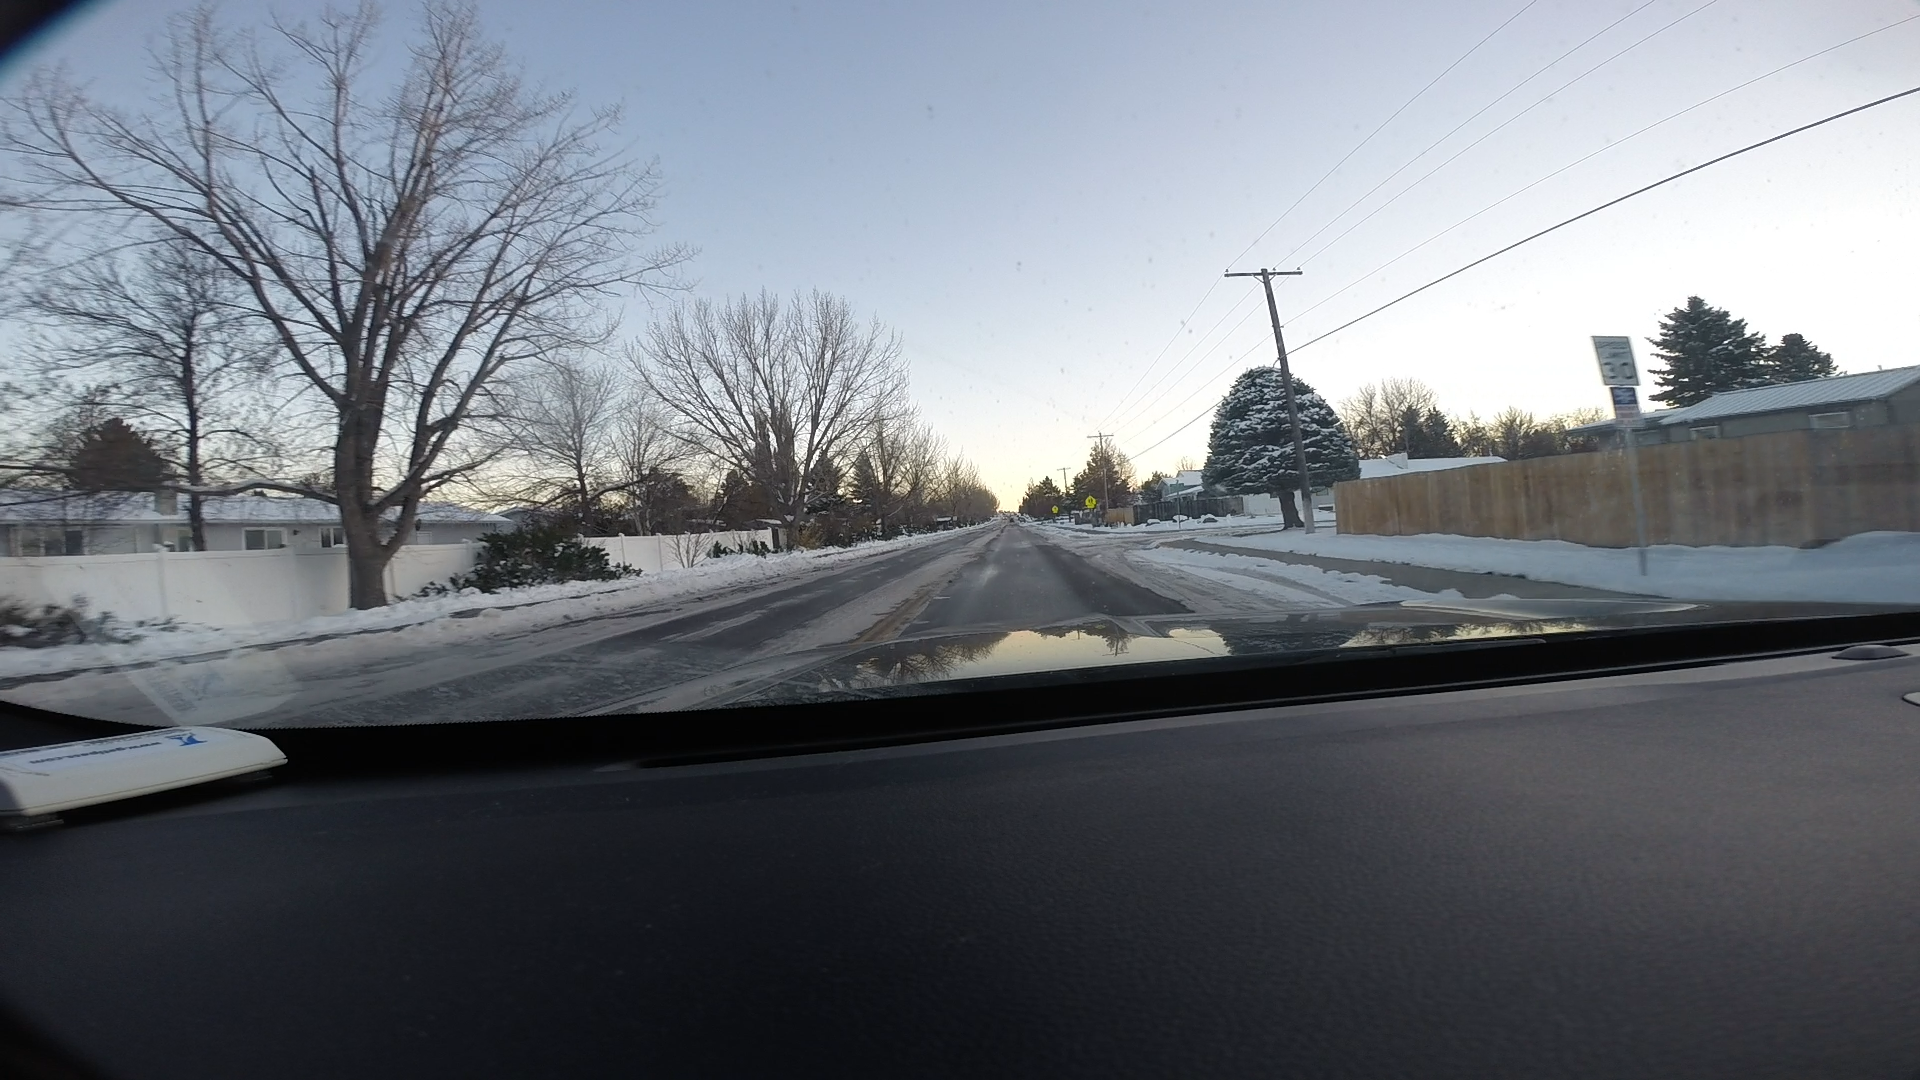
Speed limit sign label: mph30